Waterfall Gully, South Australia

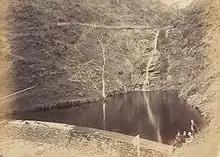
First Falls in the late 1800s, with the weir visible in the foreground

Other parts of the Waterfall Gully area were subdivided, though, and much of the area was owned by Samuel Davenport. Davenport used the land for timber, grazing, and the cultivation of various crops, including olives and grapes for wine production. Other local residents ran market gardens and nurseries. For example, local residents Wilhelm Mügge and his wife Auguste Schmidt operated "one of the best nurseries and market gardens near Adelaide", and gained a reputation for the cheeses produced from their local dairy farm. Along with farming, the hills and creek were prized areas for the sawyers and splitters, and a number of mines were established in the region from the mid-to-late 19th century. In 1844 the first silver-lead, manganese and iron mines were established in the area, while the 1890s saw a minor gold rush—although "only small quantities were extracted". Of greater success was stone quarrying in Chambers' Gully, which began in 1863 and increased in scale in 1912.